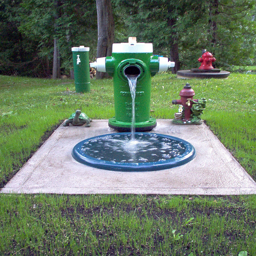
a green fire hydrant is out in a field
A green fire hydrant that is leaking water.
A water spout that looks like a fire hydrant
A fire hydrant pouring into a pool on a cement slab.
Green and white fire hydrant in a park.